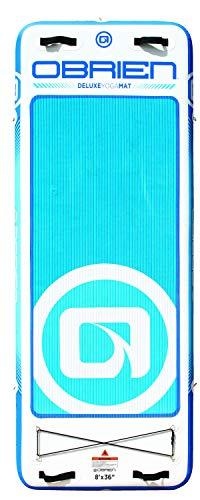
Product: O'Brien Lotus 8' Deluxe Inflatable Water Yoga Mat
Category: Toys & Games | Sports & Outdoor Play | Pools & Water Toys | Beach Balls
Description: Dual action SUP pump included.
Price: $486.89
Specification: Product Dimensions:         96 x 36 x 5 inches    |Shipping Weight: 28.9 pounds (View shipping rates and policies)|ASIN: B07C325SPY|Item model number: 2181570|    #1230    in Beach Balls